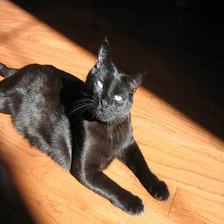
Species: cat
Breed: Bombay